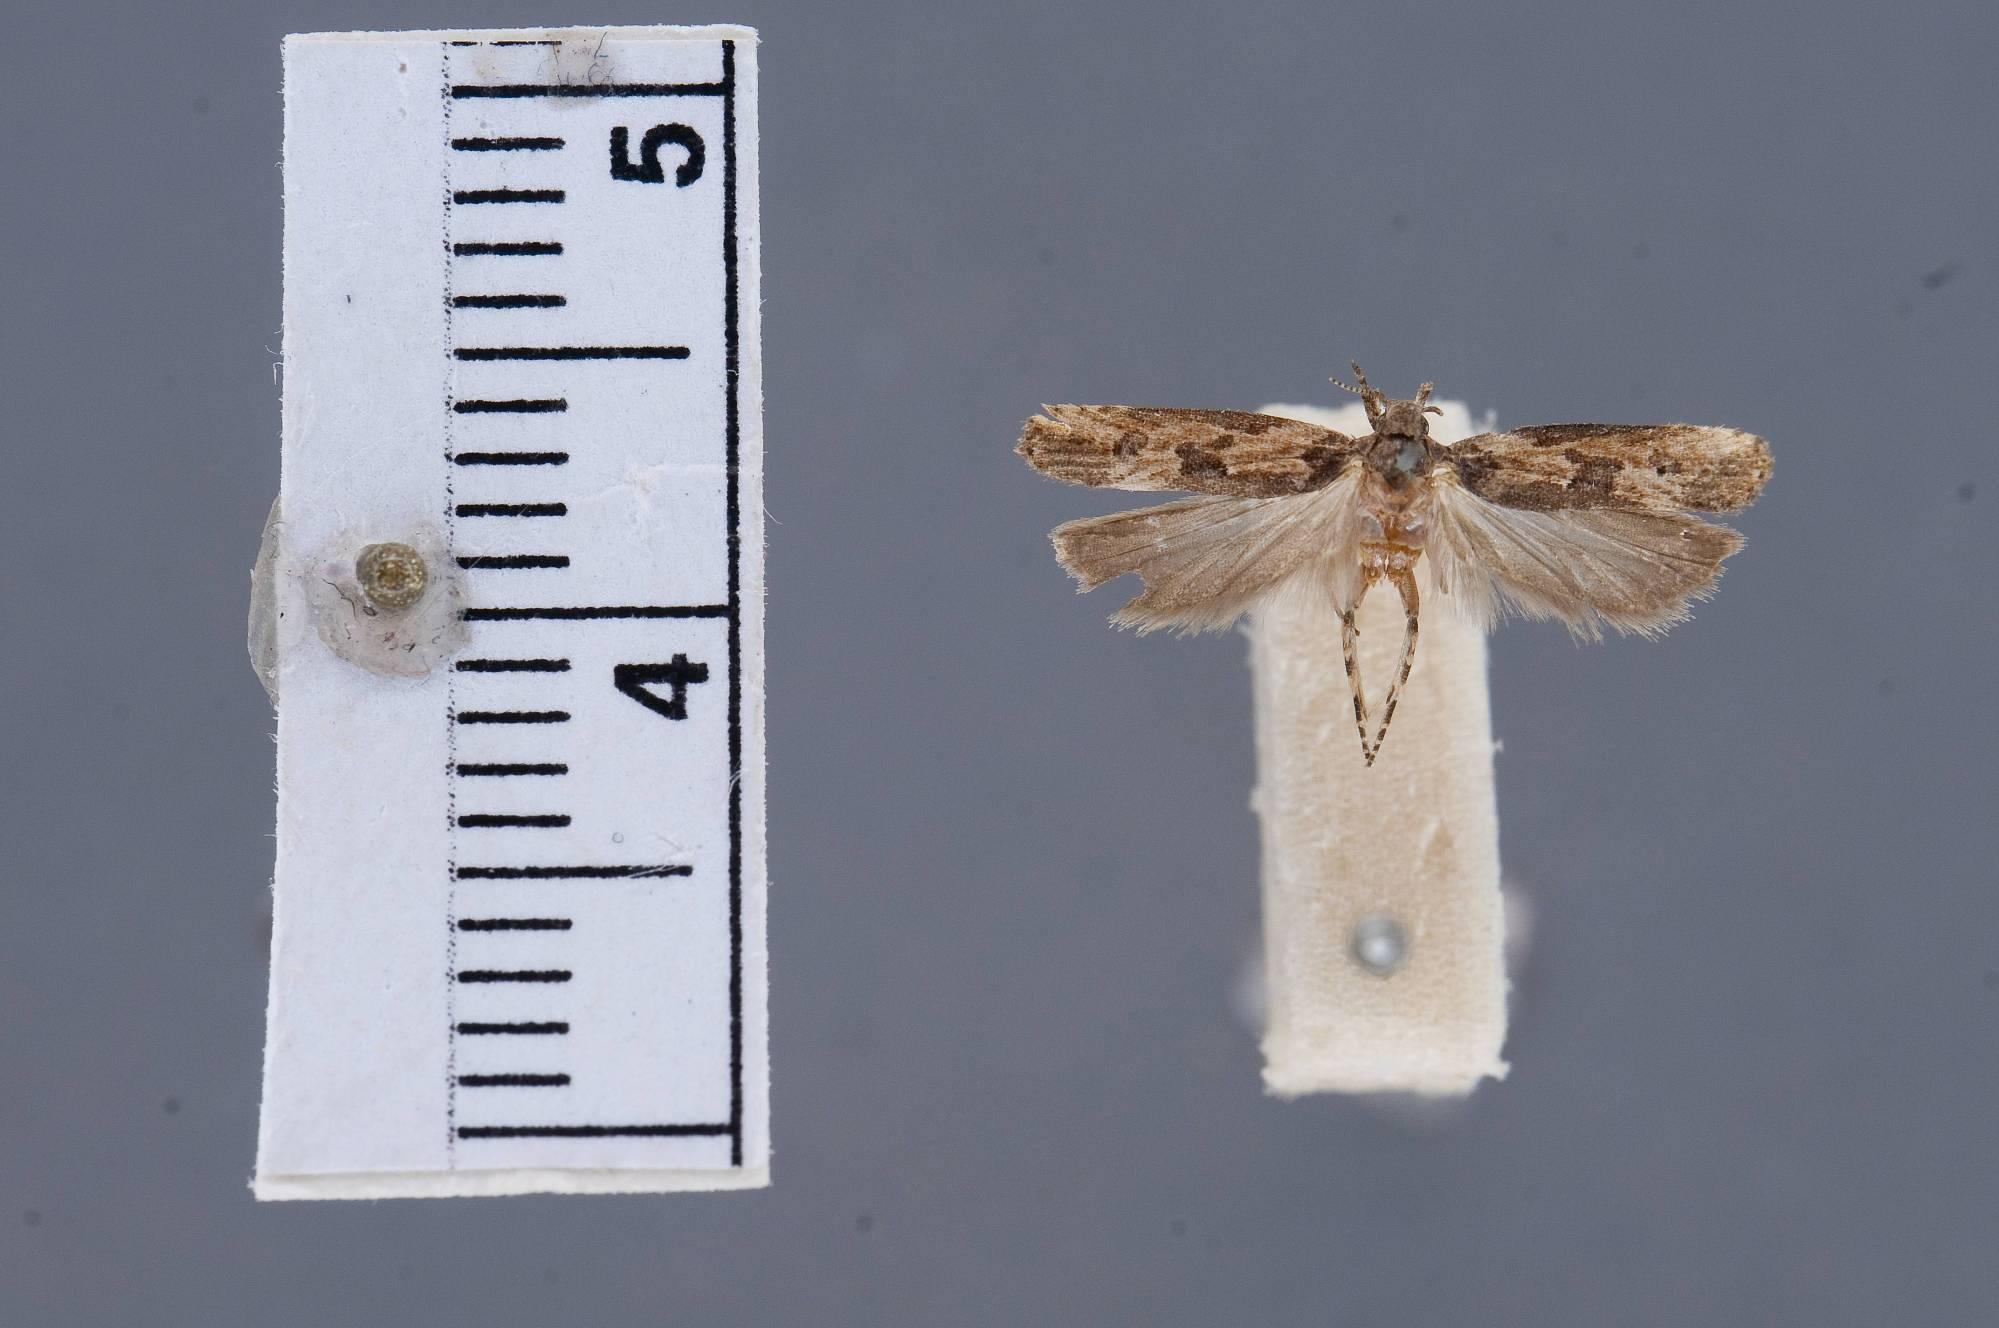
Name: Prostomeus brunneus
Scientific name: Prostomeus brunneus Busck, 1903
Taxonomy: Animalia, Arthropoda, Insecta, Lepidoptera, Glossata, Gelechiidae, Chelariinae
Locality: [Not Stated], Florida, United States